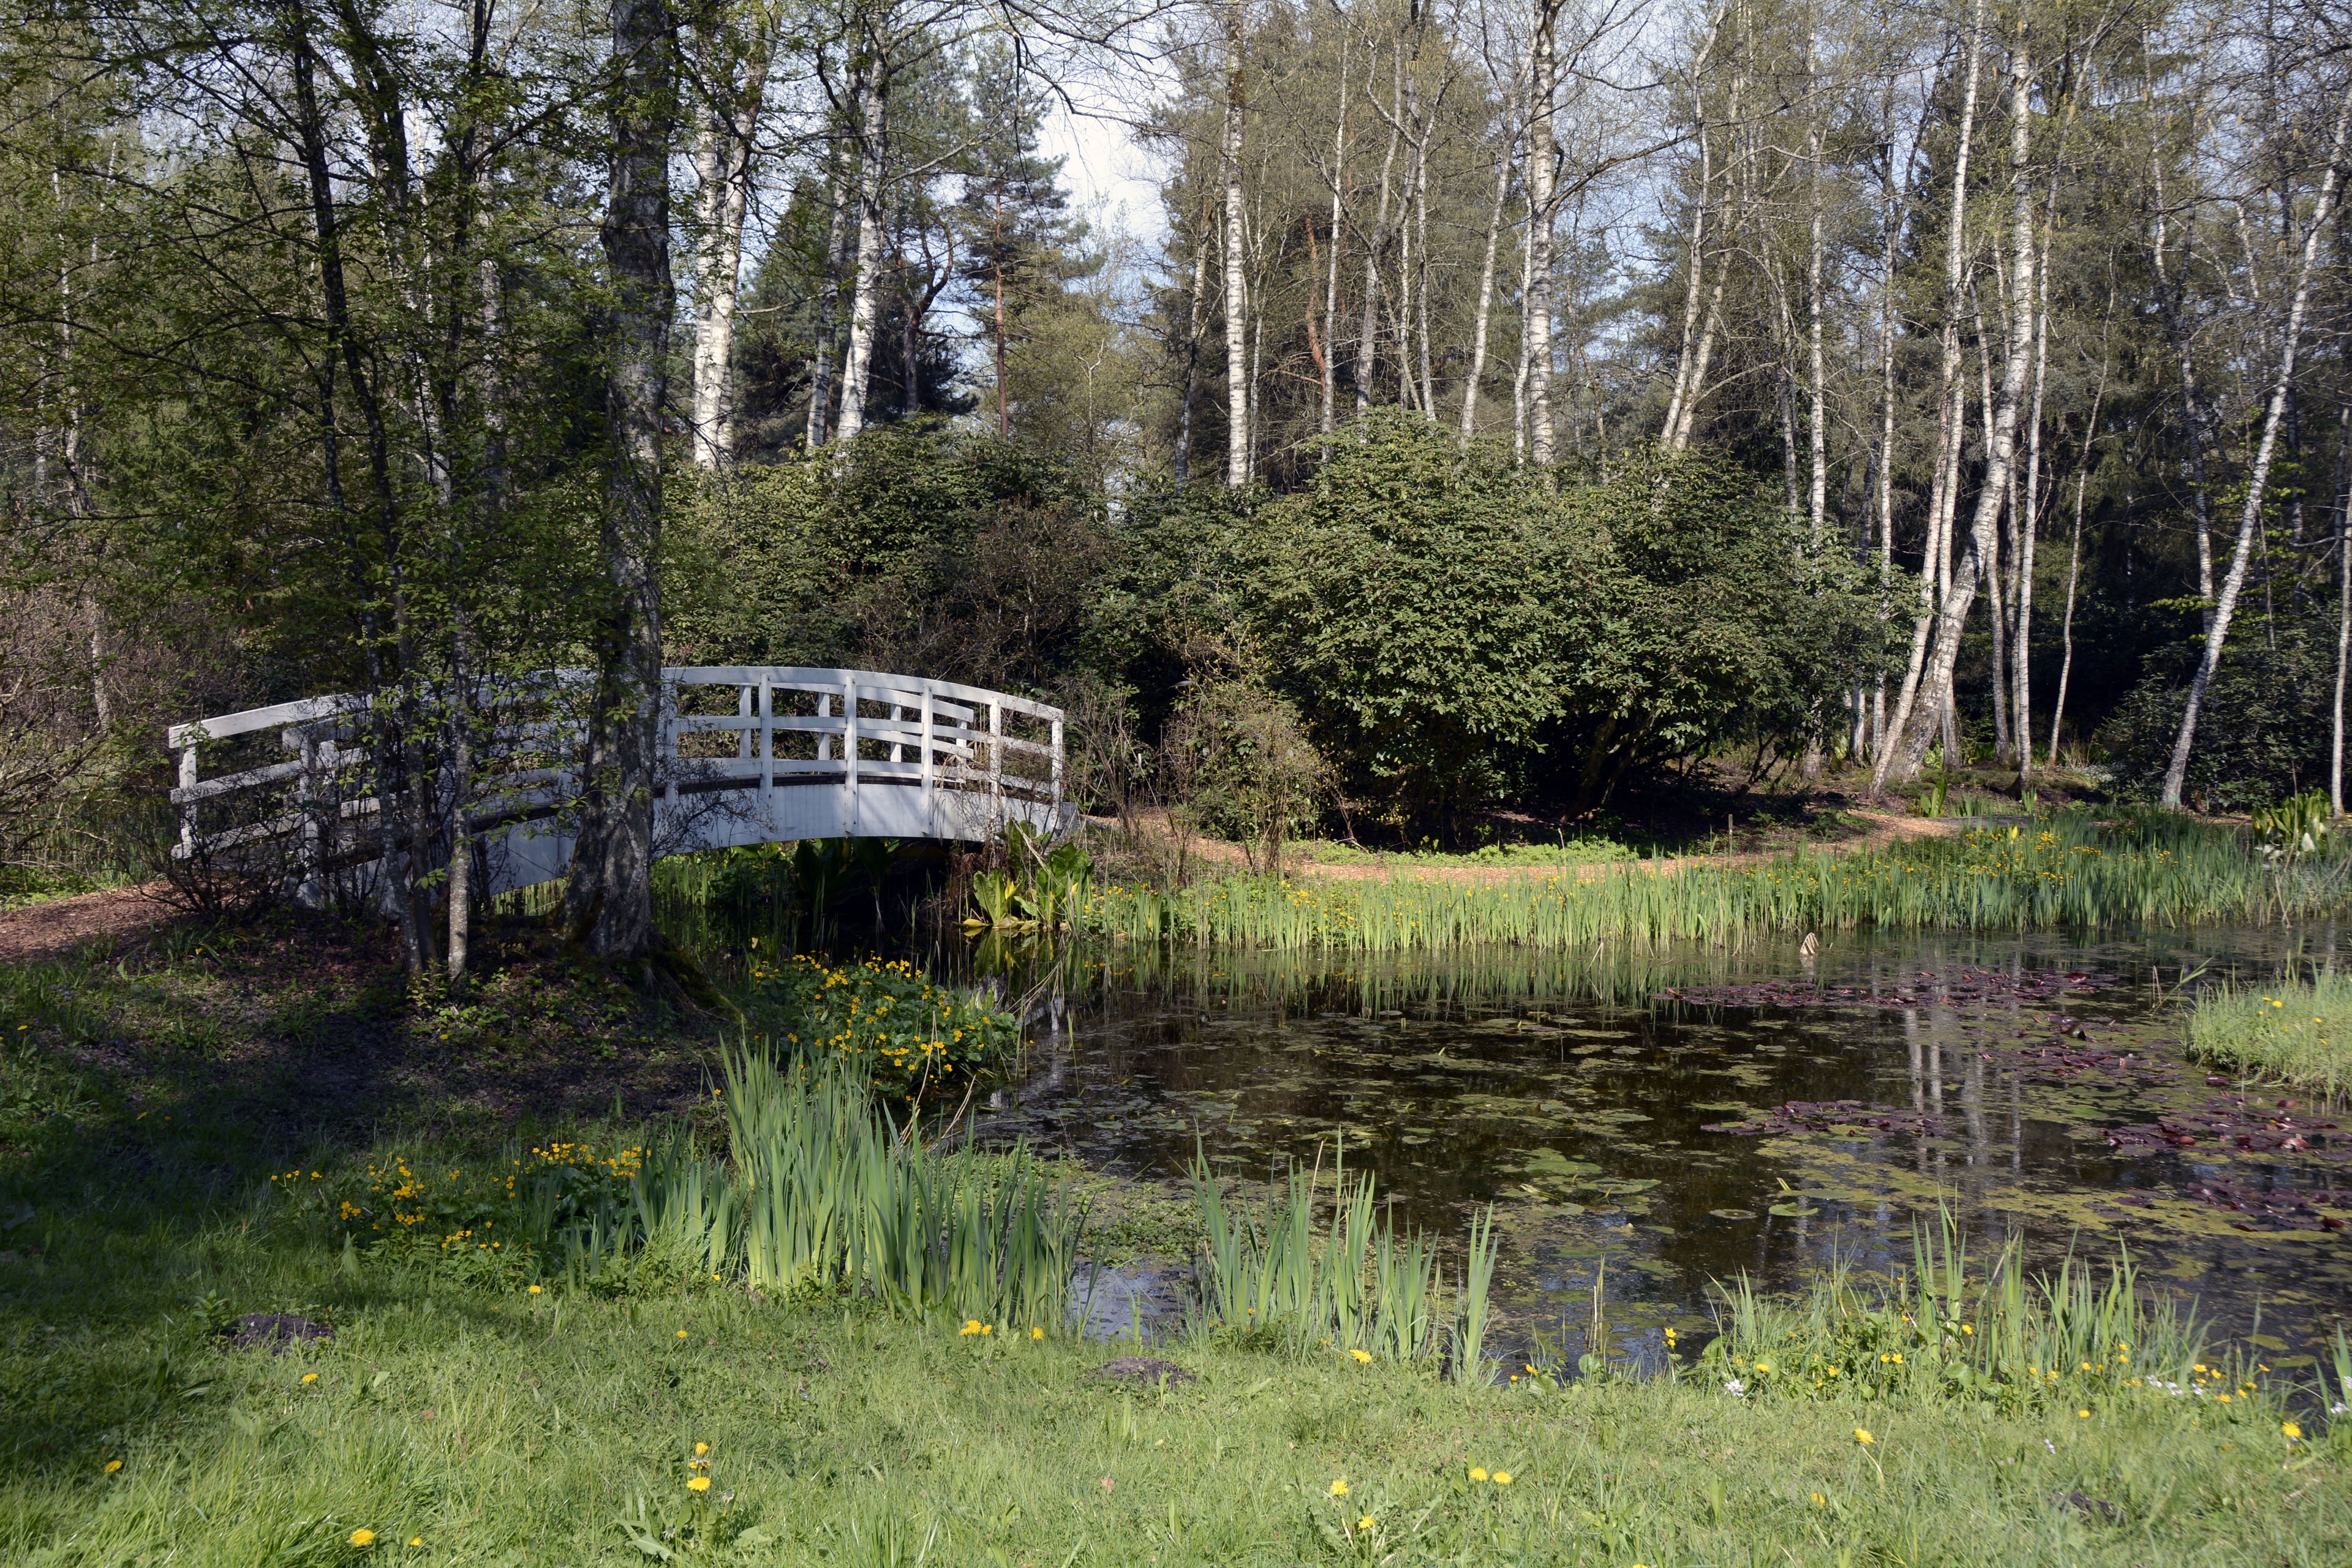
landscape, tree, water, nature, forest, swamp, wilderness, trail, white, bridge, meadow, summer, pond, stream, park, waterway, lily pad, trees, wetland, bog, woodland, habitat, ecosystem, lily pond, nature reserve, biome, natural environment